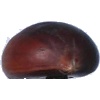
Label: chestnut